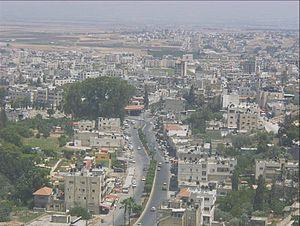
Jénine est une ville et capitale du gouvernorat de Jénine en Cisjordanie et un important marché agricole palestinien. Le nom de Jénine désigne également le district auquel la ville appartient dans son ensemble, et le camp de réfugiés de Jénine.
Zakaria Zubeidi ou Zakaria Al-Zoubeidi est un activiste palestinien appartenant aux Brigades des martyrs d'Al-Aqsa du Fatah à Jénine, responsable de la mort de six personnes et impliqué dans plusieurs activités terroristes.